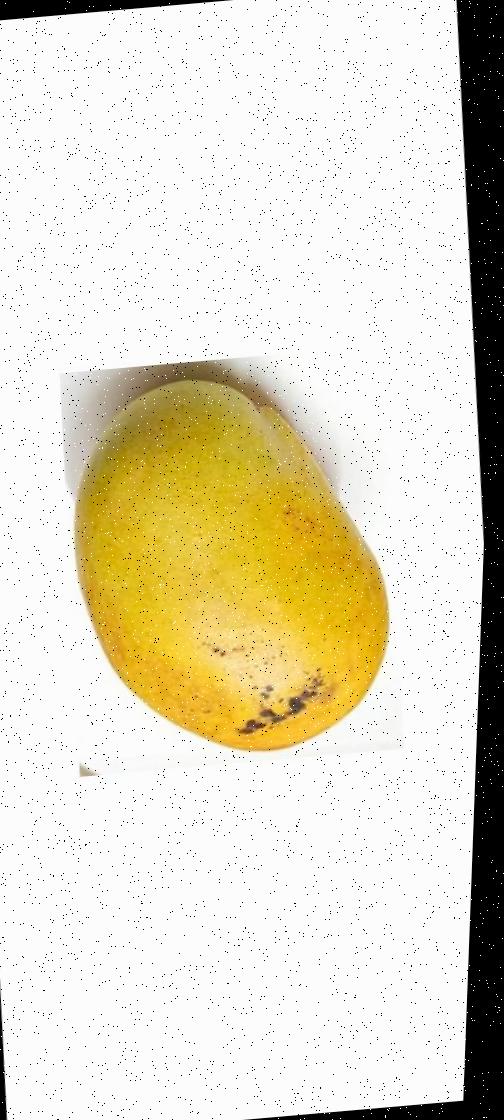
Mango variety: Bari-11